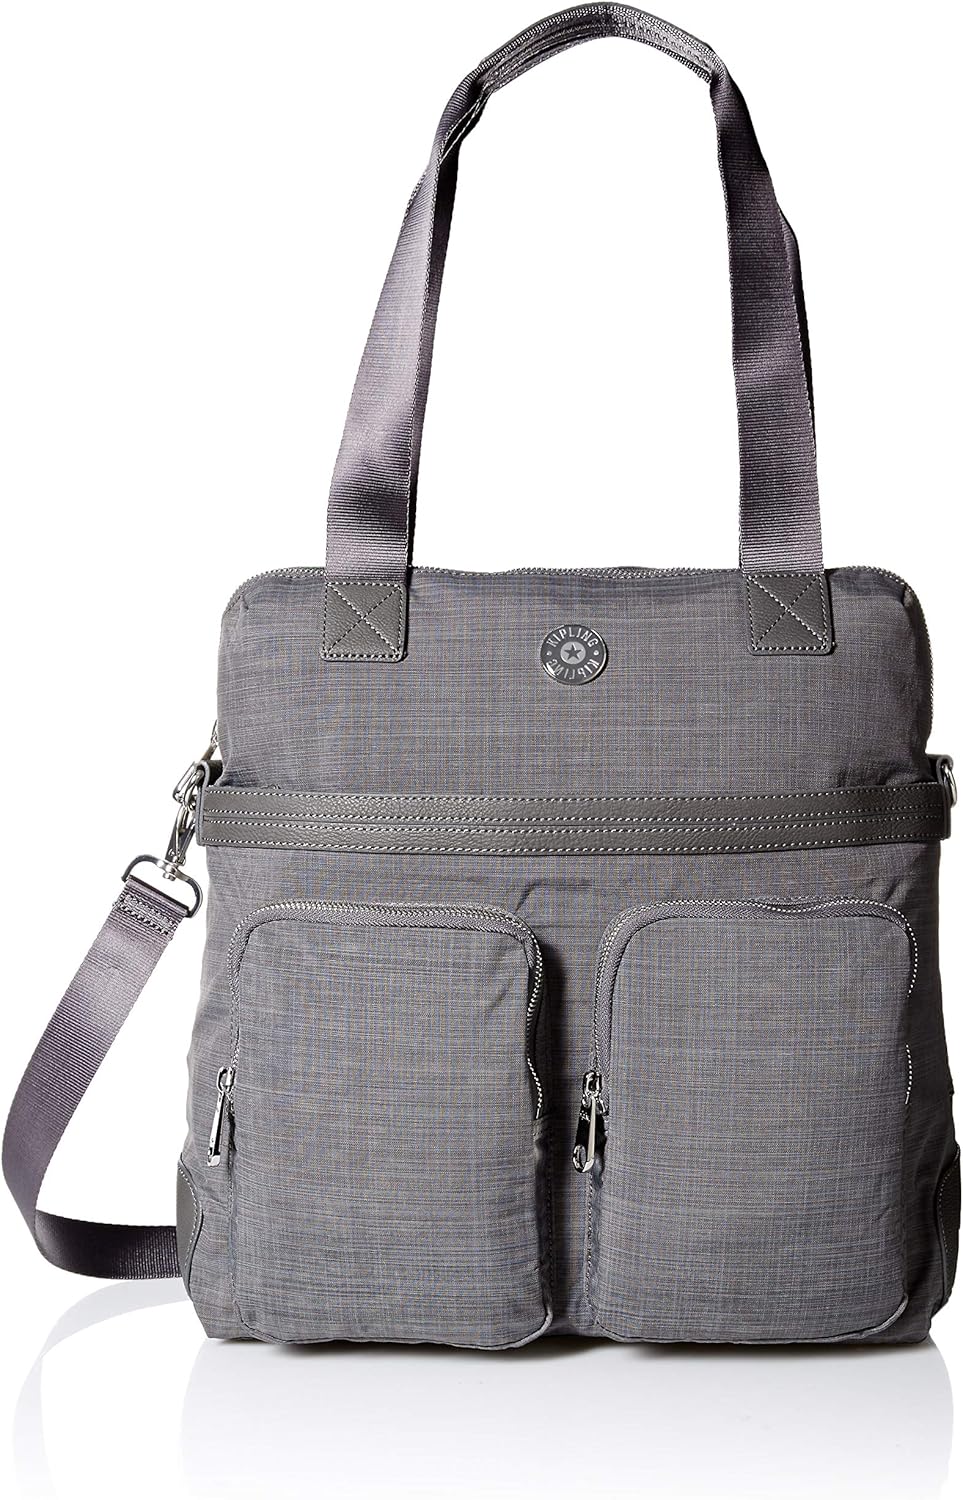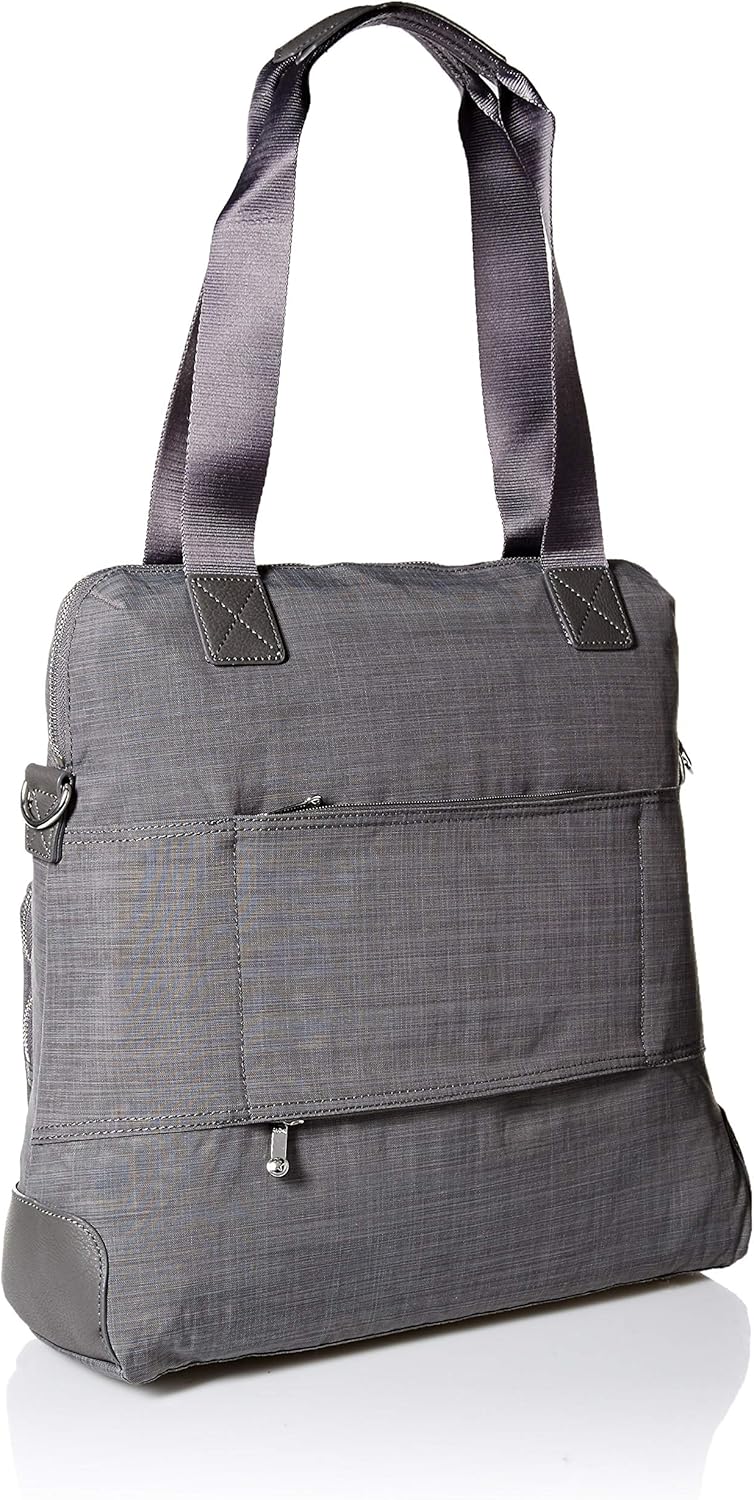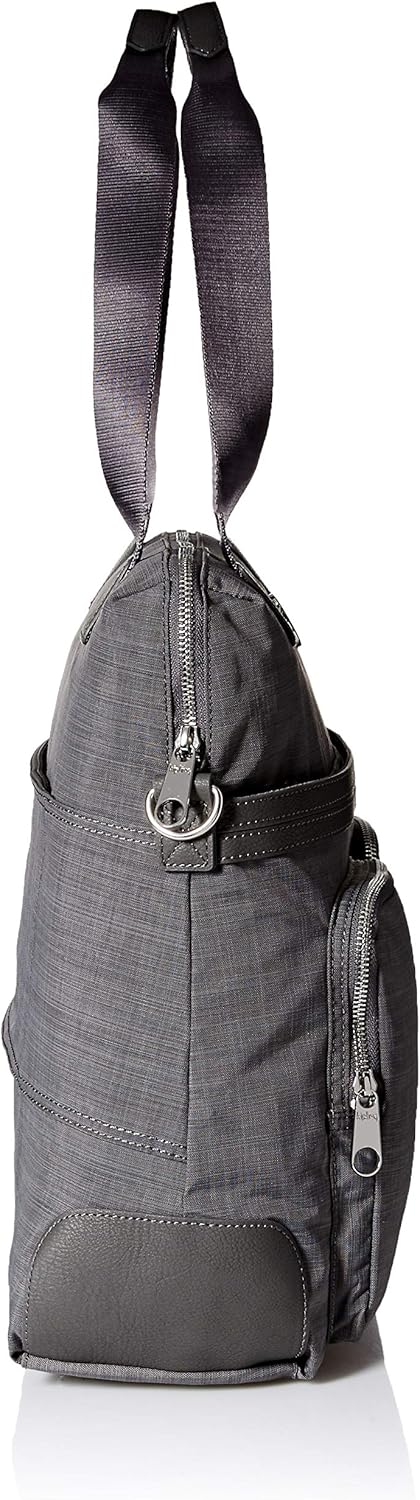
Kipling Camryn True Dazz Laptop Bag
Category: AMAZON FASHION
Our super functional laptop handbag is back with a few new updates-enhanced zippers, a brand new fabric and a convertible zipper pocket that easily unzips to create a trolley sleeve! its sleek look makes Camryn an ideal work handbag, while it's major functionally makes it a sensible solution for travel. This bag is also the perfect anytime you need to tow a laptop around-it's outfitted with a padded, protective laptop sleeve inside.
Features: Textile | Imported | Strap Drop: 25 inches; Pockets: 4 slip, 4 exterior | Handle drop: 10" ; Inside: two slip pockets, pen loop